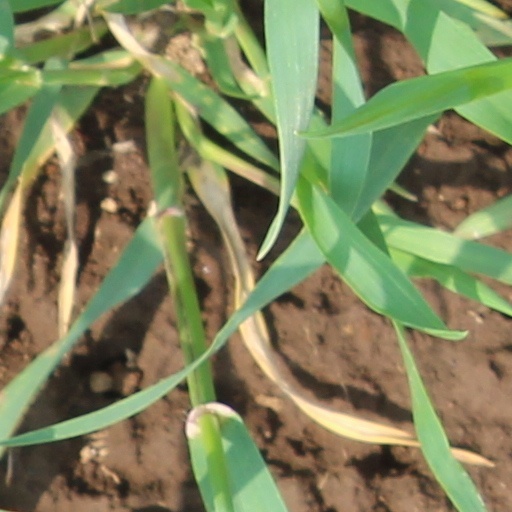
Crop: wheat